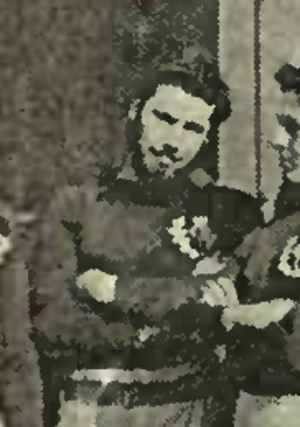
La liste des joueurs sélectionnés en équipe d'Écosse de rugby à XV comprend 1 108 joueurs au 8 février 2020, le dernier étant Nick Haining, retenu pour la première fois en équipe nationale le 1ᵉʳ février 2020 contre l'Irlande. Le premier Écossais sélectionné est John Arthur le 27 mars 1871 contre l'Angleterre. L'ordre établi prend en compte la date de la première sélection, puis la qualité de titulaire ou remplaçant et enfin l'ordre alphabétique.